Gangster

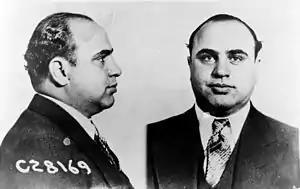
Mug shot of Al Capone. Although never convicted of racketeering, Capone was a protégé and successor of Torrio, later convicted of income tax evasion by the federal government.

Yakuza are members of traditional organized crime syndicates in Japan. They are notorious for their strict codes of conduct and very organized nature. As of 2009 they had an estimated 80,900 members. Most modern yakuza derive from two classifications which emerged in the mid-Edo period: tekiya, those who primarily peddled illicit, stolen or shoddy goods; and bakuto, those who were involved in or participated in gambling.